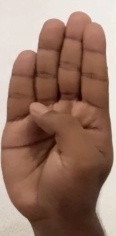
ASL sign: B